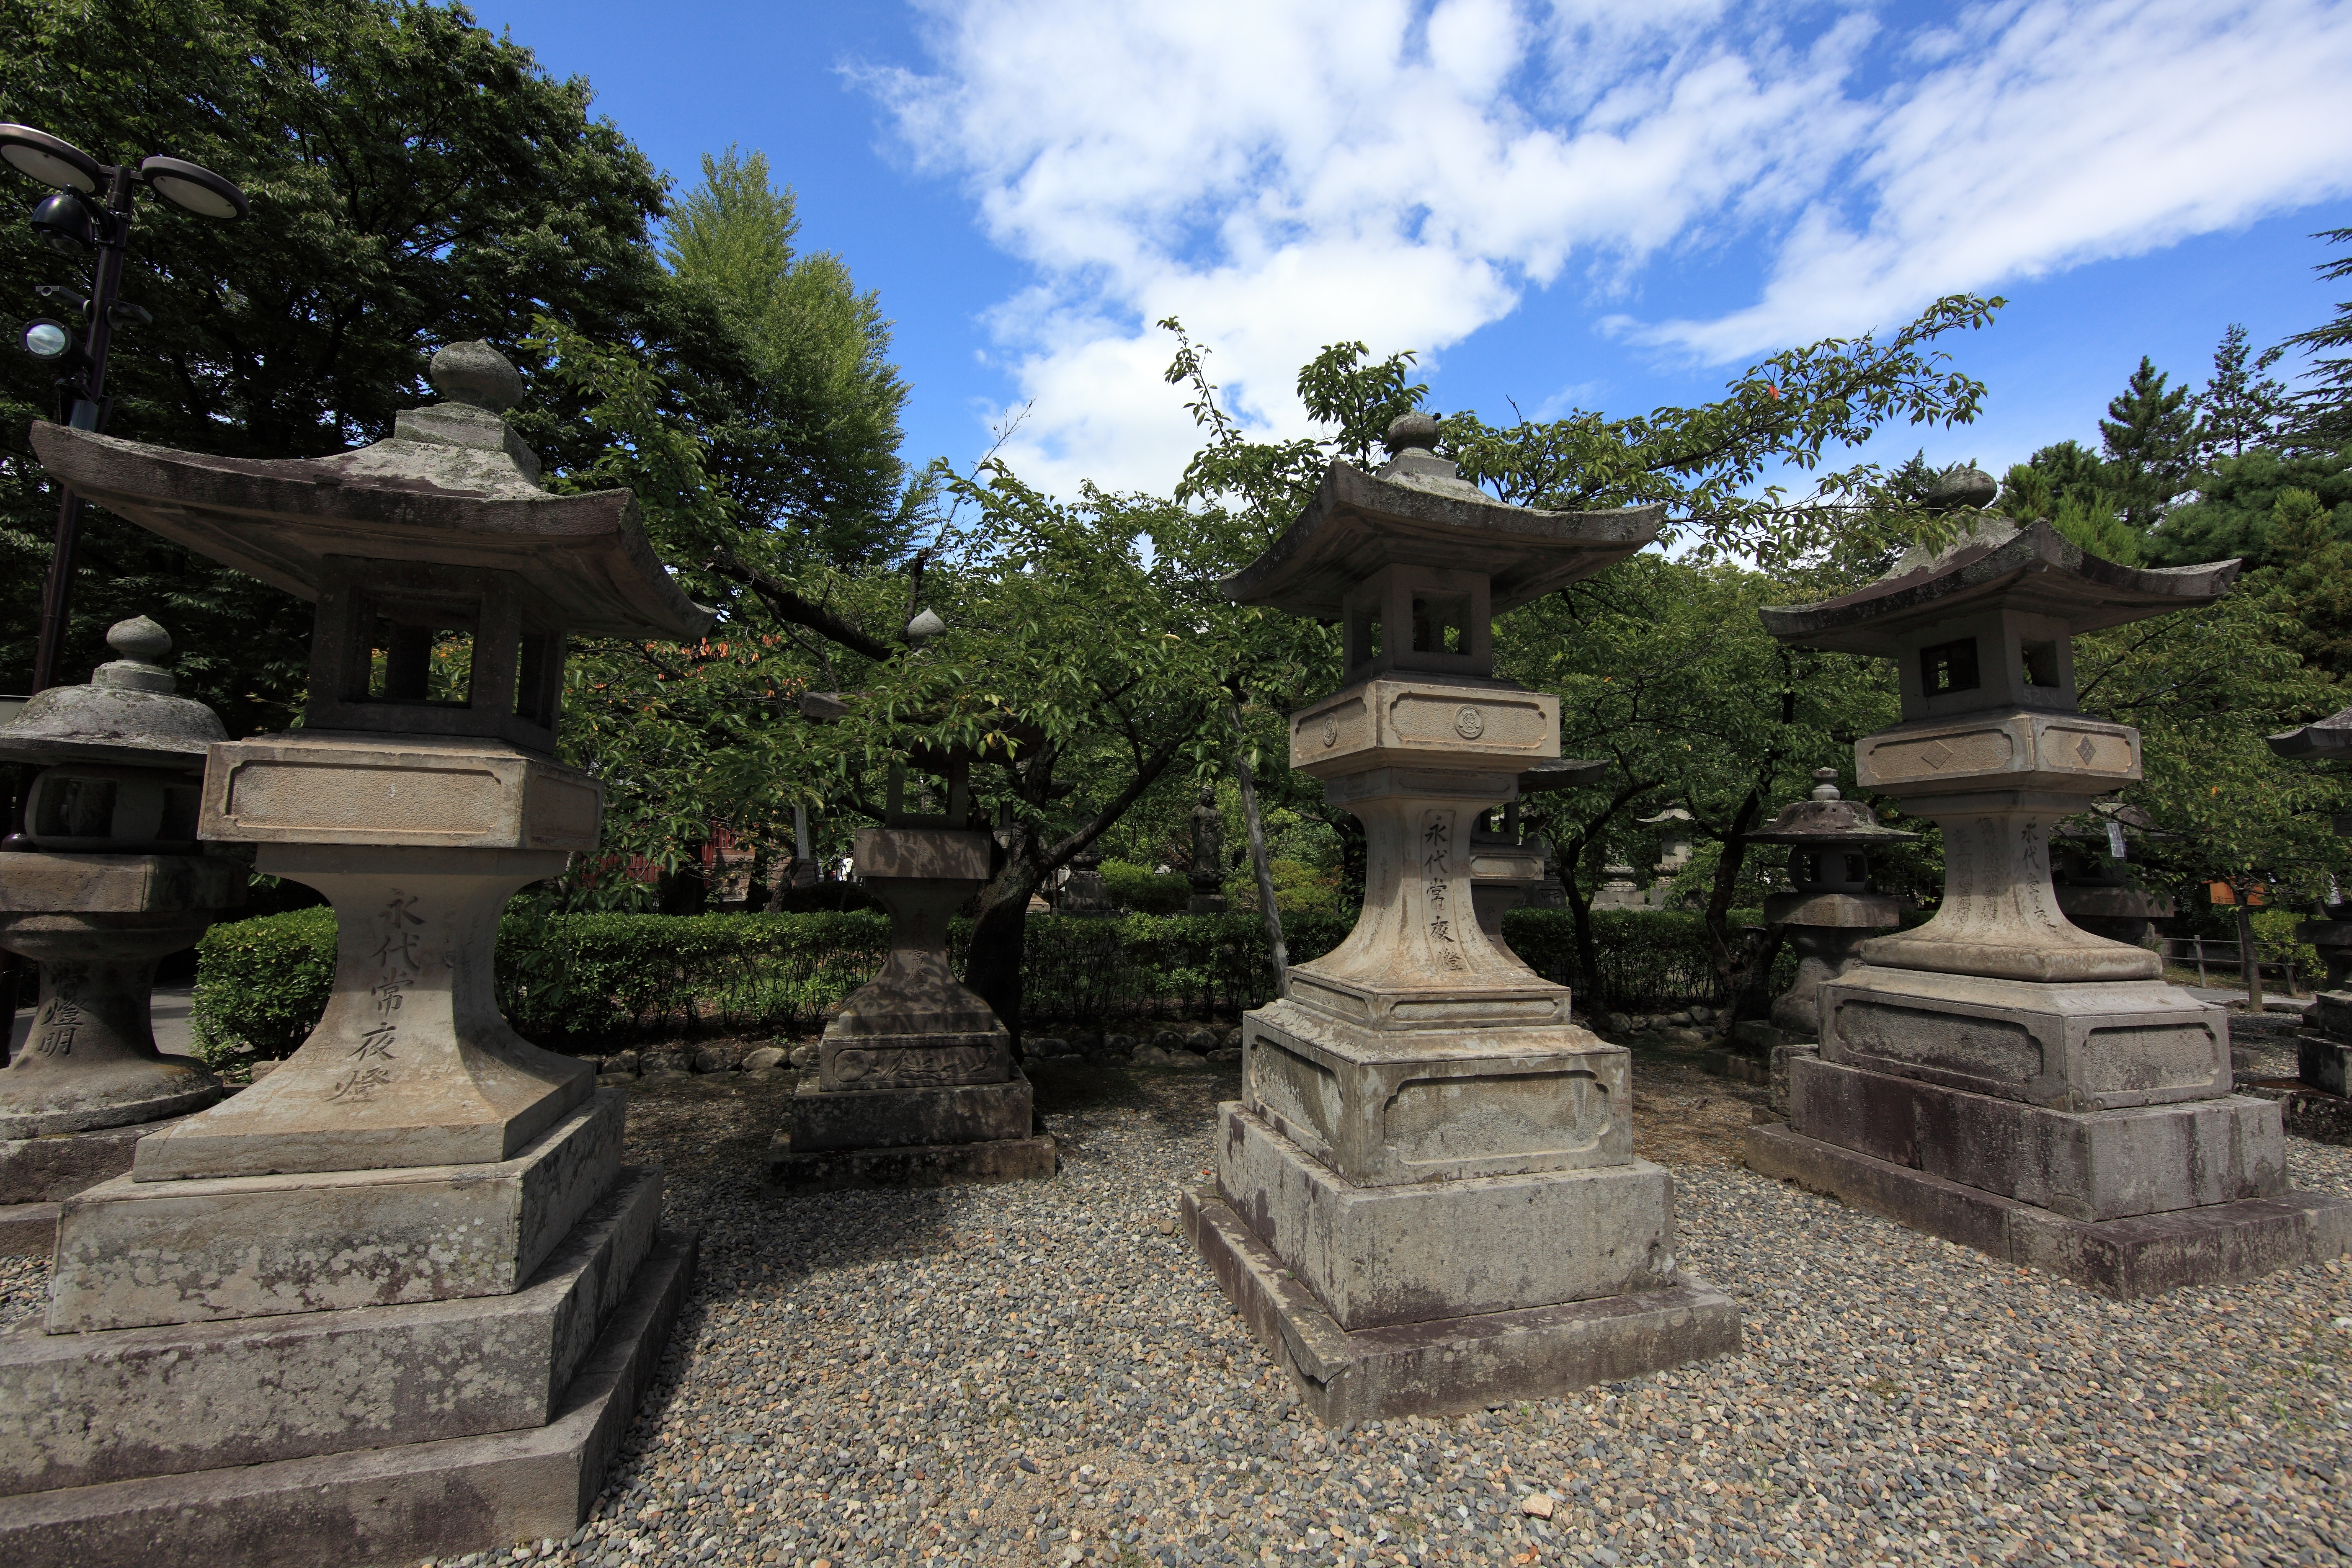
lantern, high, garden, temple, shrine, 5d, hires, estate, markii, hi, res, resolution, nagano, zenkohji, historic site, ancient history